Georgy Kurdyumov

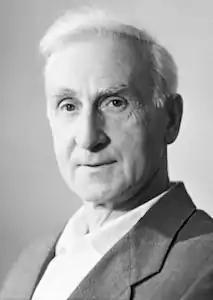

Georgy Vyacheslavovich Kurdyumov (14 February 1902 – 6 July 1996) was a Soviet metallurgist and physicist. He went on to become one of the most famous metallurgist of his time in the Soviet Union. When the Institute of Solid State Physics was established on February 15, 1963, he was one of the main organizers of the institute.